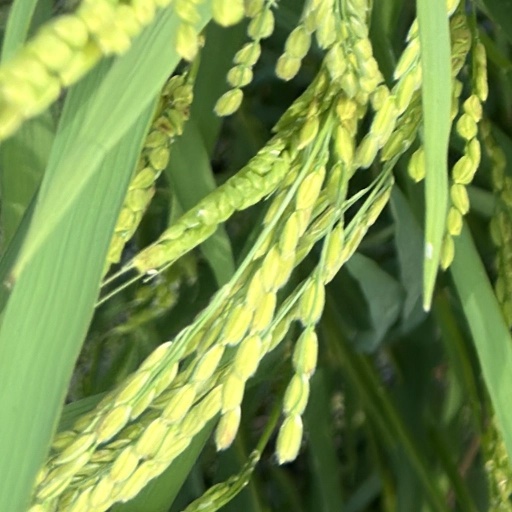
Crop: rice